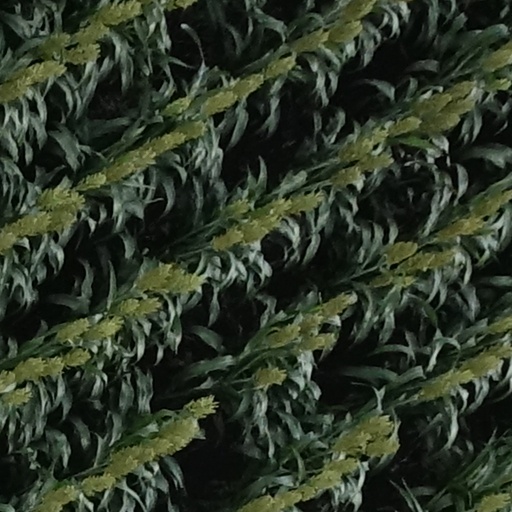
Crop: sorghum